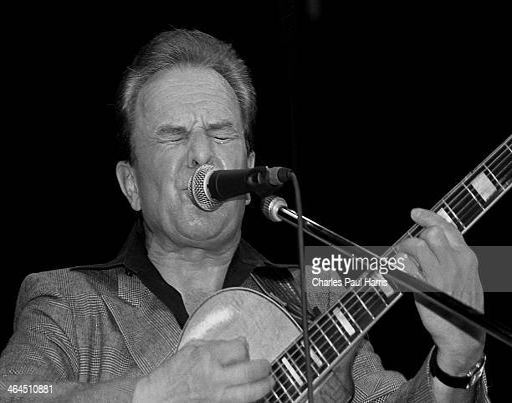
rock and roll artist performs